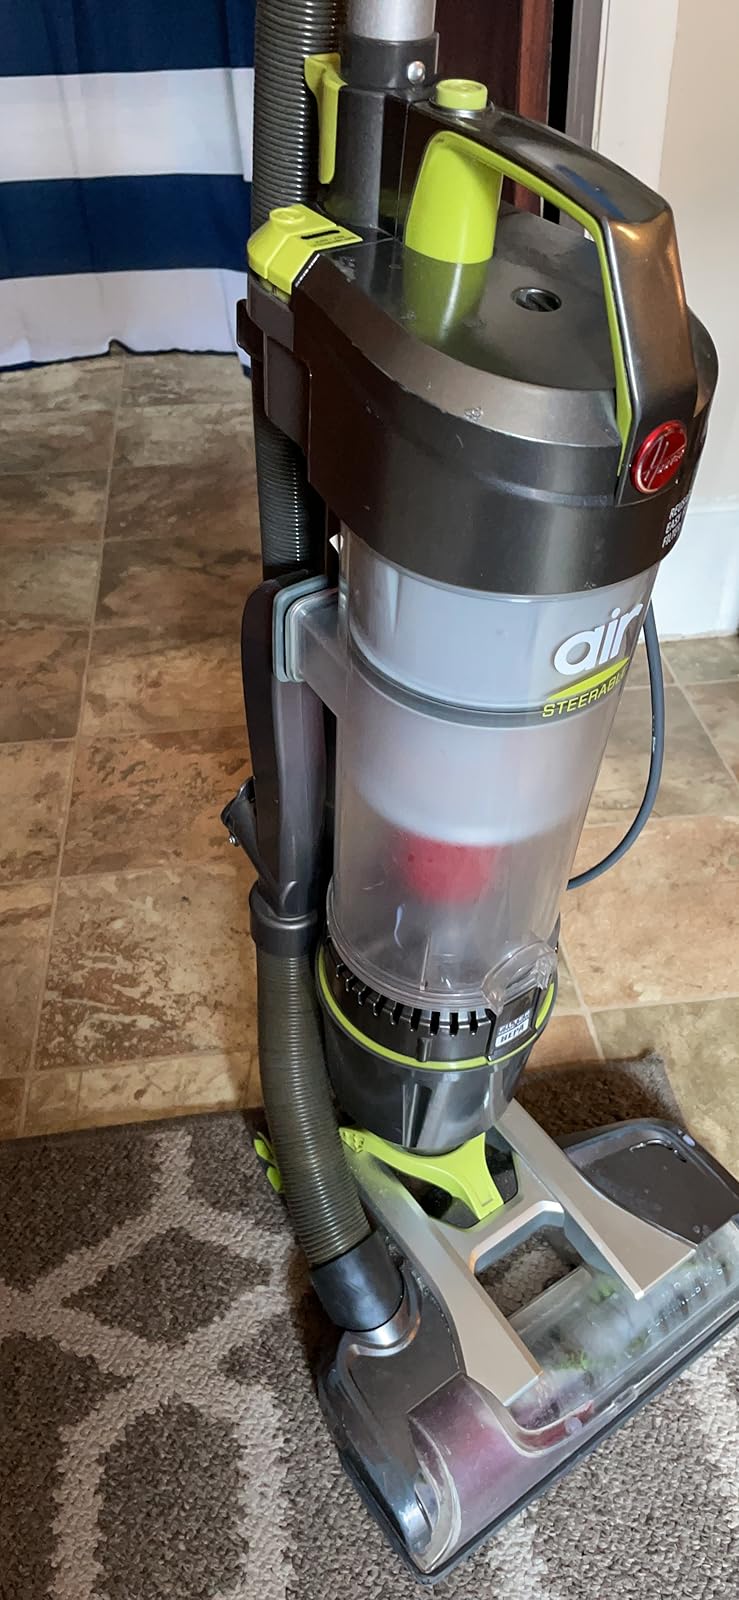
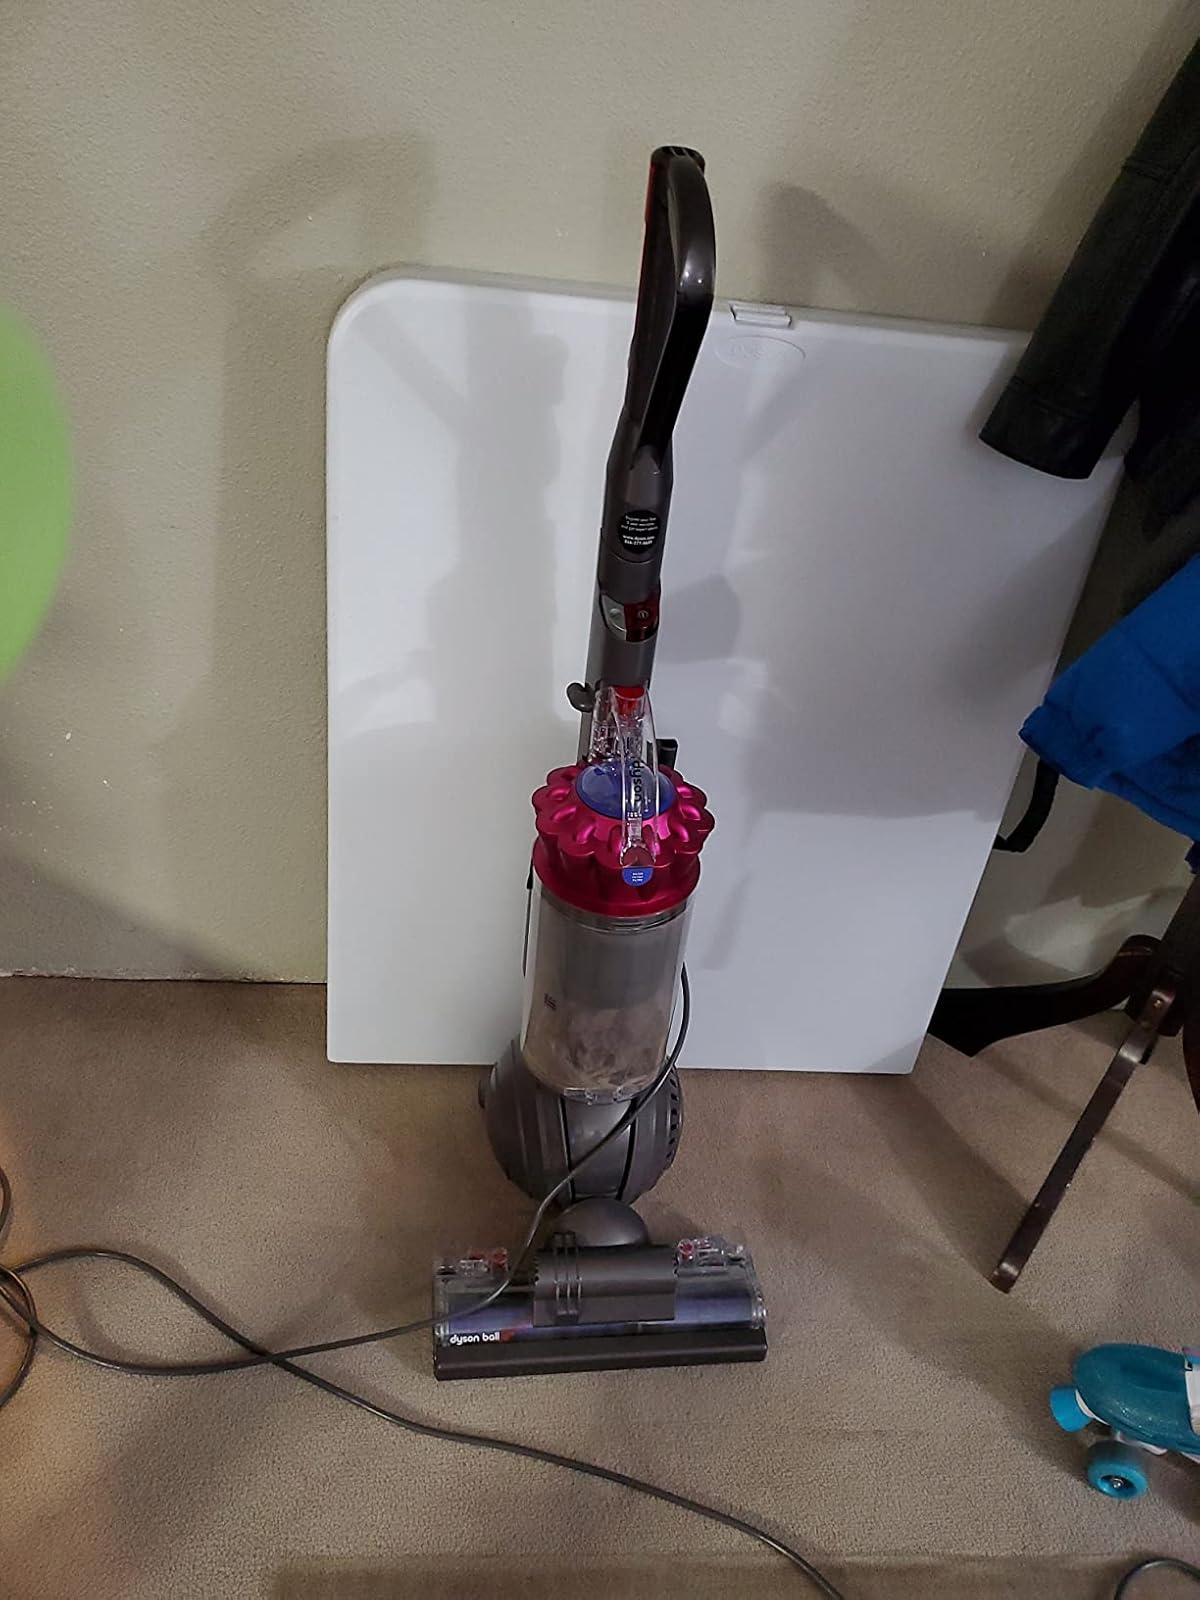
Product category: items_vacuum
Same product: no